Discomycetes

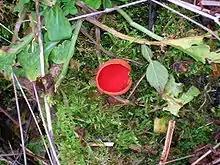
Photograph of a discomycetes.

Discomycetes is a former taxonomic class of Ascomycete fungi which contains all of the cup, sponge and brain fungi, and some club-like fungi. It includes typical cup fungi like the scarlet elf cup and the orange peel fungus, and fungi with fruiting bodies of more unusual shape, such as morels, truffles and the swamp beacon. New taxonomic and molecular data fail to support the monophyly of the Discomycetes.